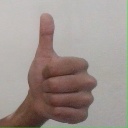
अक्षर: थ